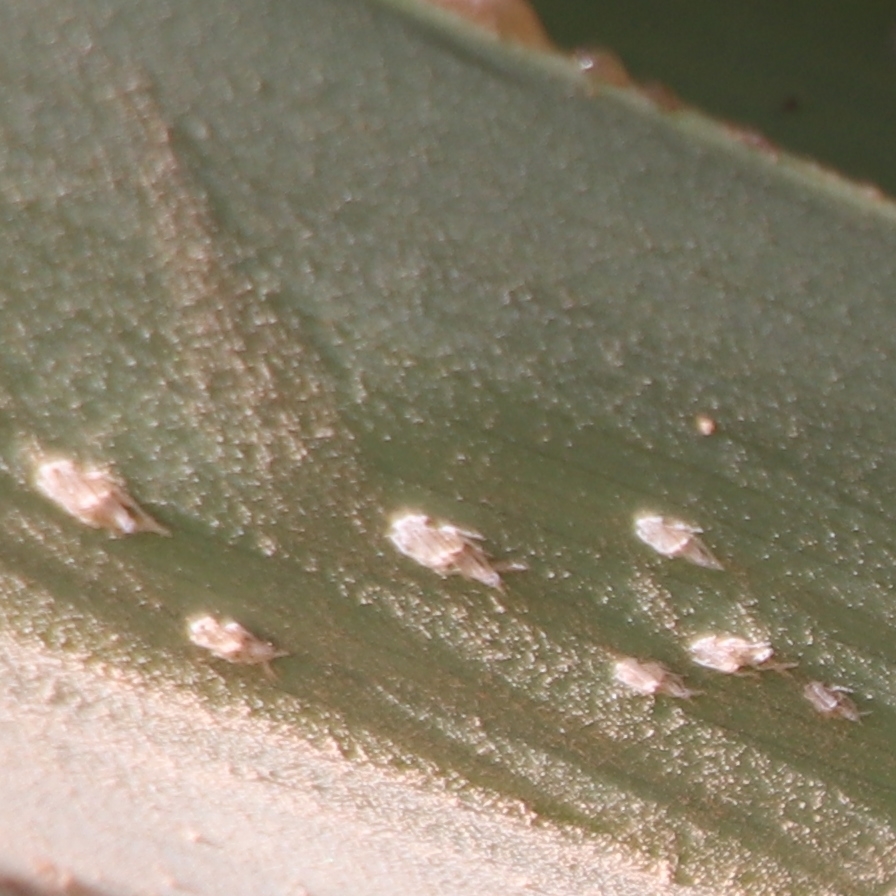
Label: Dubas